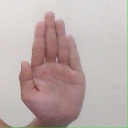
अक्षर: ध